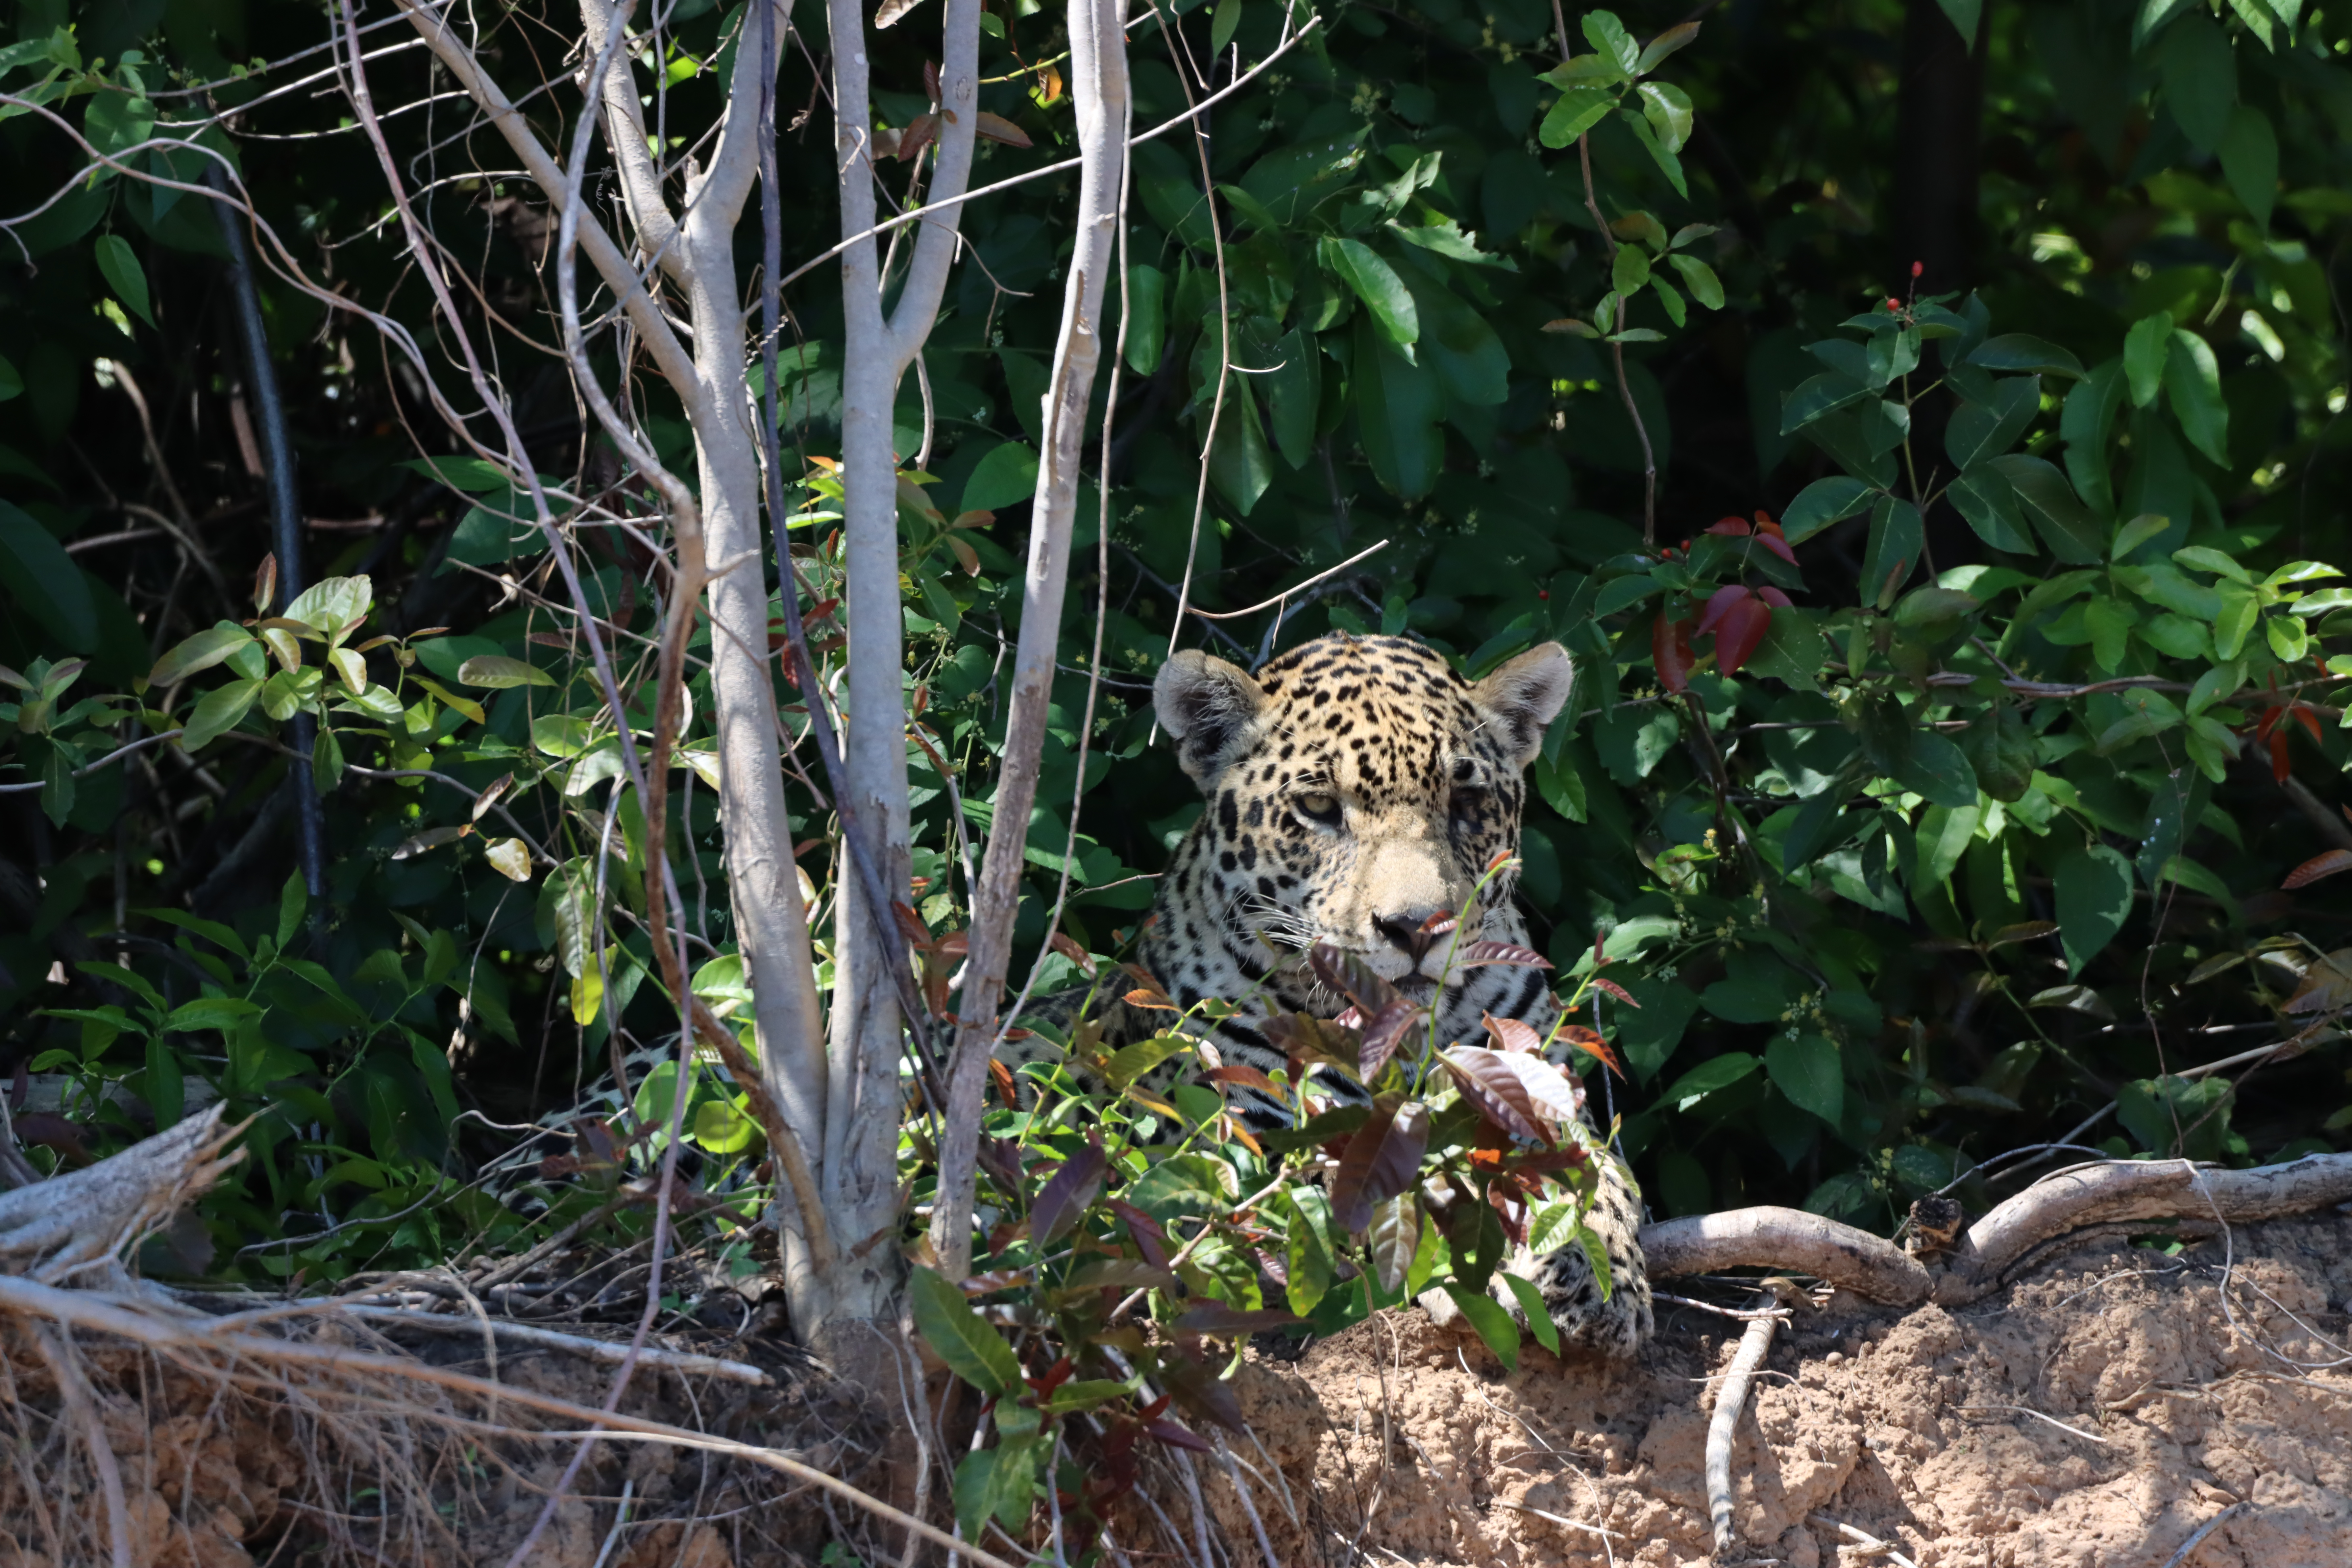
Jaguar: Lua